Philip Sheridan

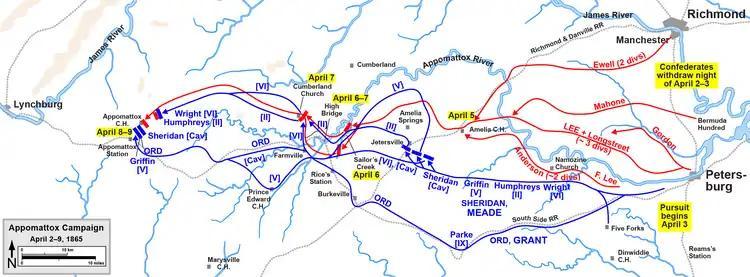
Lee's retreat in the Appomattox Campaign, fought between April 3 and April 9, 1865

Throughout the war, the Confederacy sent armies out of Virginia through the Shenandoah Valley to invade Maryland and Pennsylvania and threaten Washington, D.C. Lt. Gen. Jubal Early, following the same pattern in the Valley Campaigns of 1864, and hoping to distract Grant from the Siege of Petersburg, attacked Union forces near Washington and raided several towns in Pennsylvania. Grant, reacting to the political commotion caused by the invasion, organized the Middle Military Division, whose field troops were known as the Army of the Shenandoah. He considered various candidates for command, including George Meade, William B. Franklin, and David Hunter, with the latter two intended for the military division while Sheridan would command the army. All of these choices were rejected by either Grant or the War Department and, over the objection of Secretary of War Edwin Stanton, who believed him to be too young for such a high post, Sheridan took command in both roles at Harpers Ferry on August 7, 1864. His mission was not only to defeat Early's army and to close off the Northern invasion route, but to deny the Shenandoah Valley as a productive agricultural region to the Confederacy. Grant told Sheridan, "The people should be informed that so long as an army can subsist among them recurrences of these raids must be expected, and we are determined to stop them at all hazards. ... Give the enemy no rest ... Do all the damage to railroads and crops you can. Carry off stock of all descriptions, and negroes, so as to prevent further planting. If the war is to last another year, we want the Shenandoah Valley to remain a barren waste."